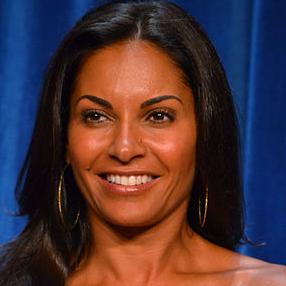
Age: 44